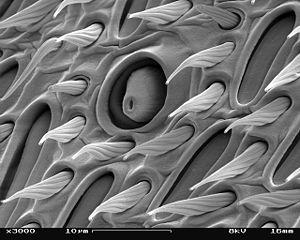
La guêpe commune, Vespula vulgaris, est une espèce de guêpes sociales de la sous-famille des Vespinae, originaire de l'Eurasie. Elle a localement régressé dans son aire de répartition d'origine, mais elle a été introduite dans l'hémisphère sud en Australie et Nouvelle-Zélande où elle se comporte en espèce très invasive. Elle est très proche de la guêpe germanique, Vespula germanica.